Debutante

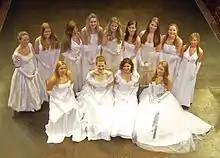
Debutantes at the Chrysanthemum Ball in Munich (2012)

A debutante, also spelled débutante (from), or deb is a young woman of aristocratic or upper-class family background who has reached maturity and is presented to society at a formal "debut" or possibly debutante ball. Originally, the term indicated that the woman was old enough to be married, and one purpose of her "coming out" was to display her to eligible bachelors and their families with a view to marriage within a select circle.